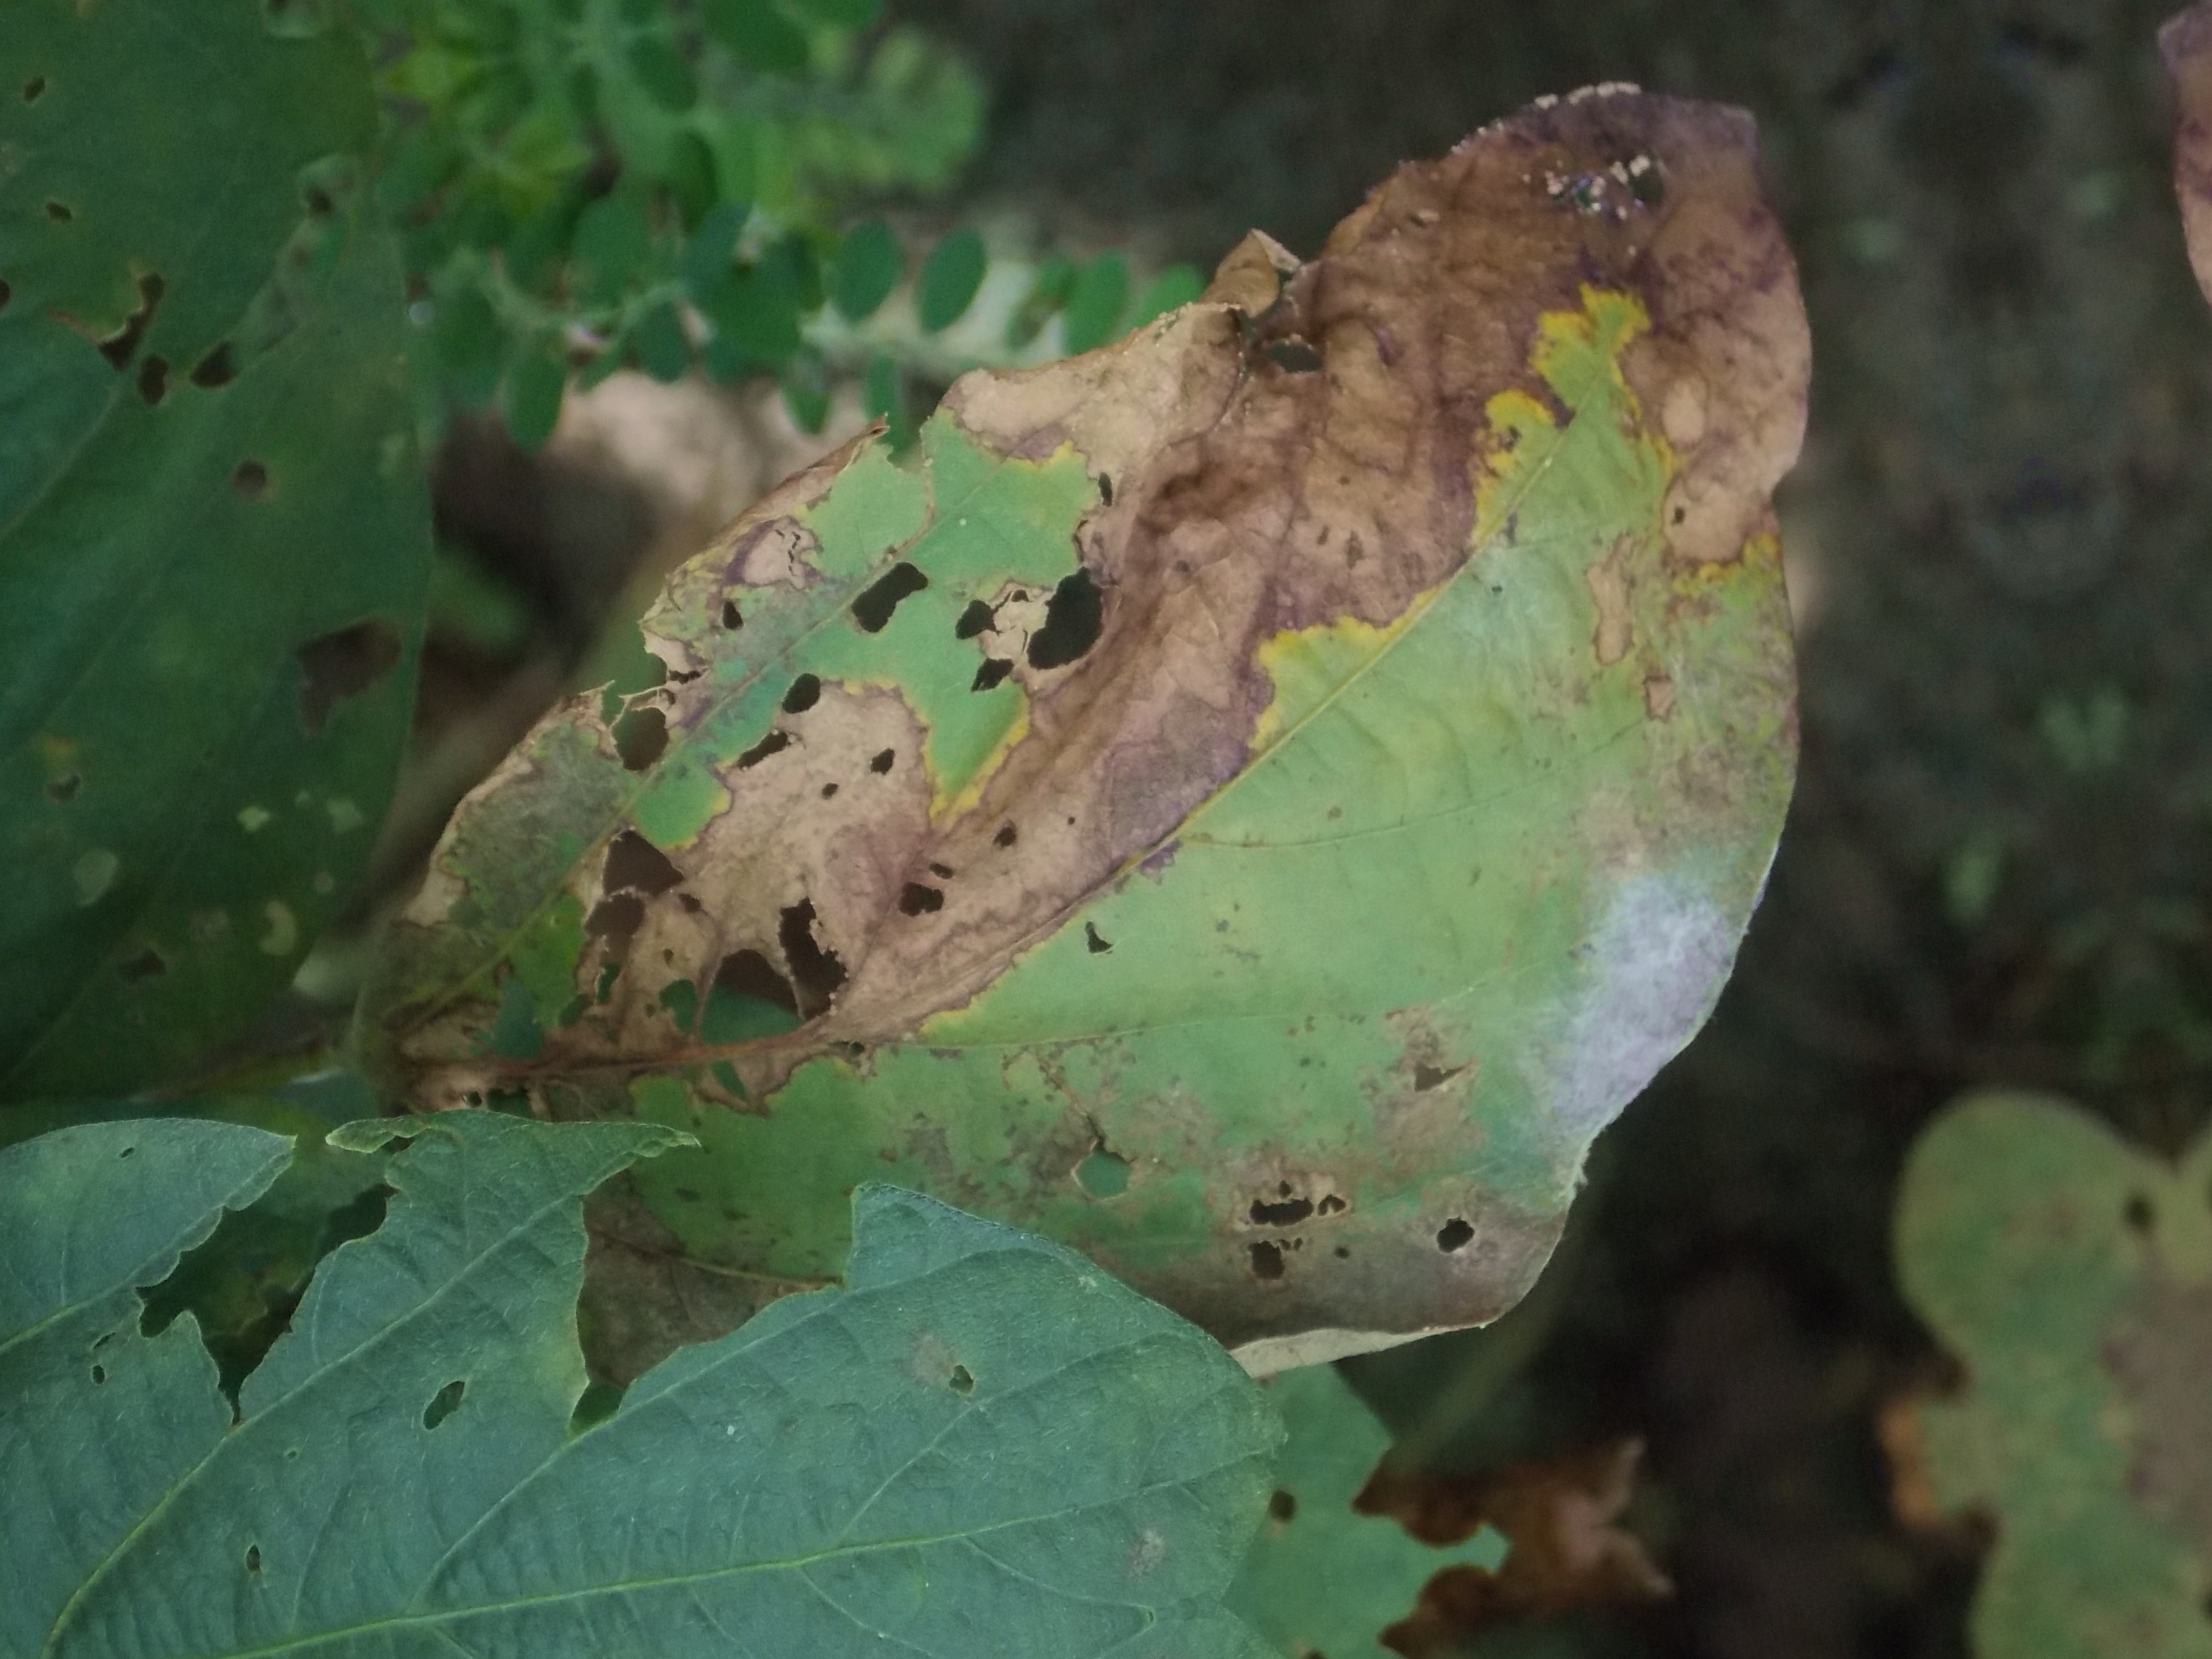
Label: Disease